Circus Angel

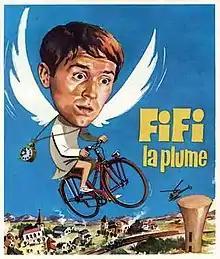
Promotional Poster

Circus Angel is a 1965 French fantasy film directed and produced by Albert Lamorisse.